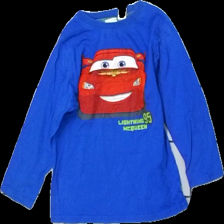
View: front
Type: Sweater
Category: Children
Brand: H&M
Colors: Blue, Red, White, Yellow, Black
Material: 100% bomull
Pattern: Other
Cut: C-collar
Size: 98
Season: All
Price range: <50
Recommended usage: Export
Description: sweater med tryck